Buckminster-Kingsbury Farm

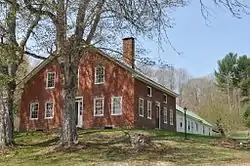

The Buckminster-Kingsbury Farm is a historic farmhouse at 80 Houghton Ledge Road in Roxbury, New Hampshire. The brick house was built c. 1825, and is a well-preserved example of vernacular Federal and Greek Revival styling. The house was listed on the National Register of Historic Places in 2011.